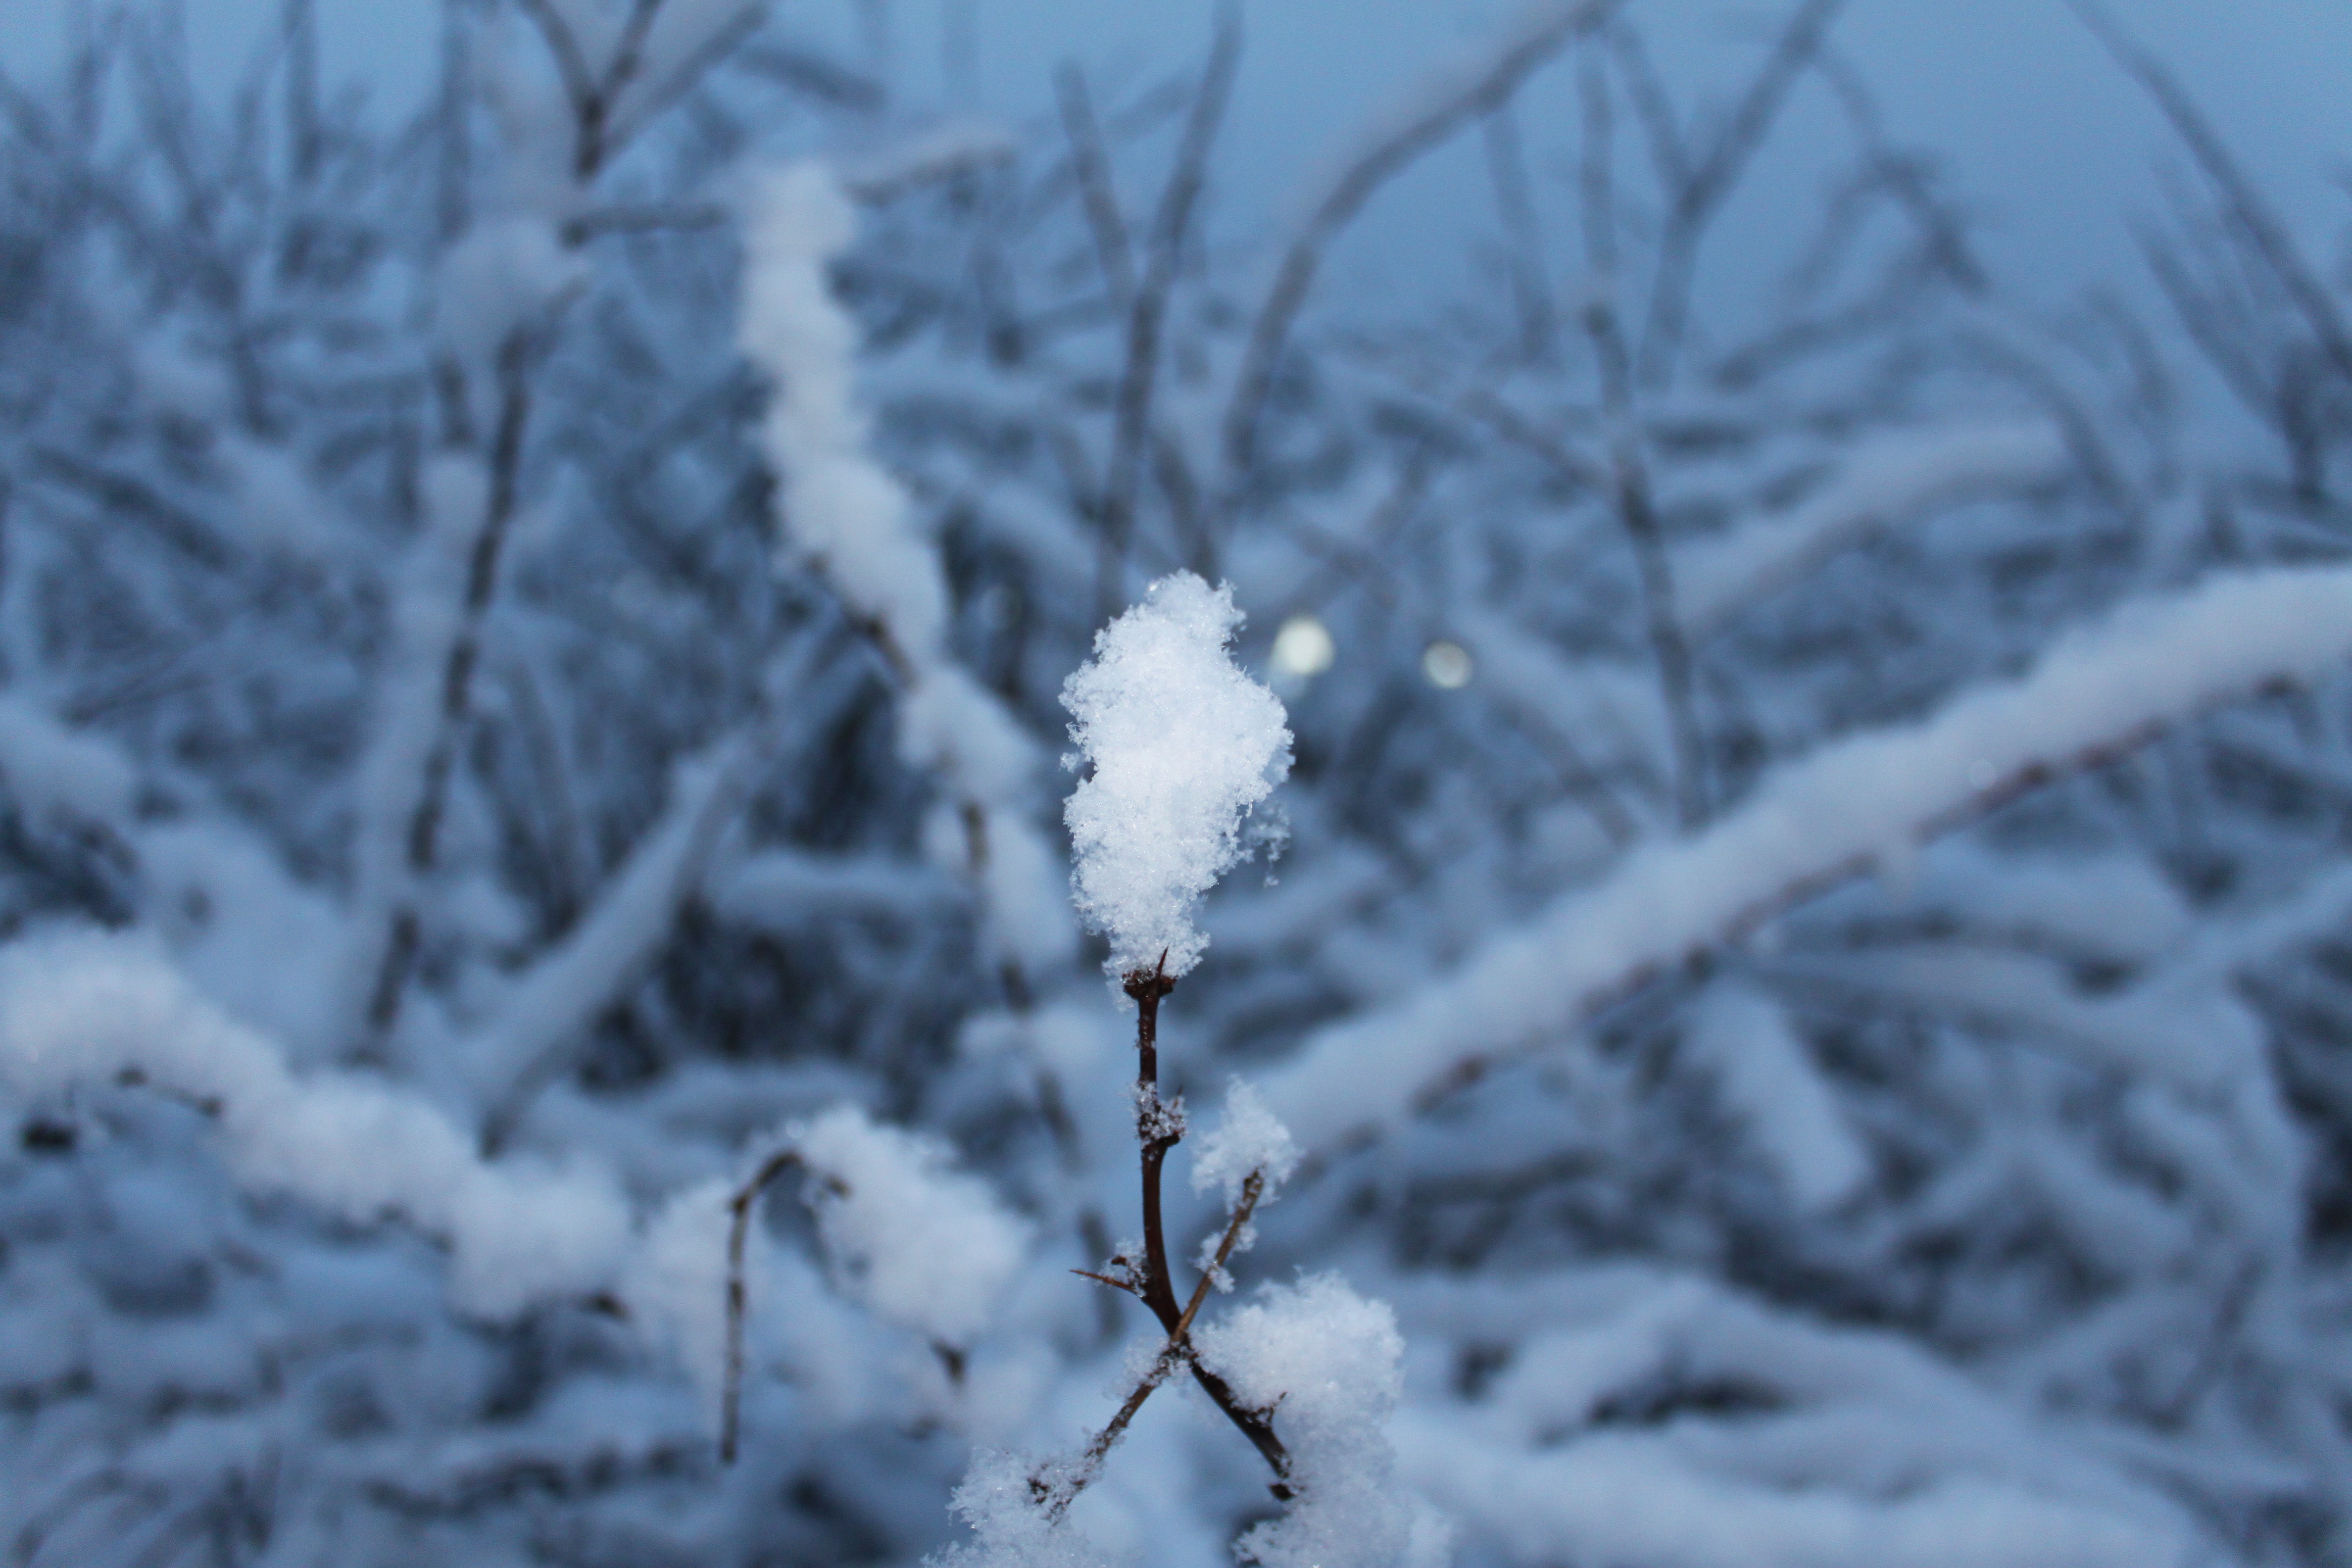
tree, nature, branch, snow, cold, winter, white, frost, ice, weather, blue, season, twig, snowflake, snowfall, outdoors, freezing, rain and snow mixed